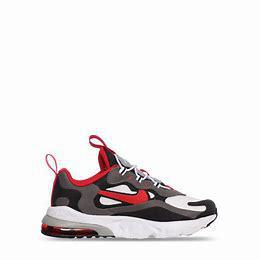
Brand: Nike
Model: Air Max 270 Rt